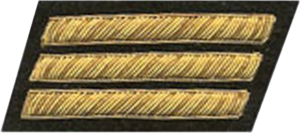
Les unités et commandants suivants de l'armée des États confédérés ont combattu dans la campagne de Bristoe de la guerre de Sécession. L'ordre de bataille unioniste est indiqué séparément. L'ordre de bataille est compilé à partir de l'organisation de l'armée du 30 septembre 1863, les comptes-rendus des pertes et les rapports.
L'ordre de bataille confédéré de la bataille de Gettysburg comprend les officiers et les hommes de l'armée de Virginie du Nord de la guerre de Sécession plusieurs noms de commandant indiquent le succession de commandement pendant les trois jours de combat (1-3 juillet 1863). L'ordre de bataille est établi à partir de l'organisation de l'armée lors de la bataille, des décomptes des pertes et des rapports.
L'ordre de bataille confédéré à Ball's Bluff présente les unités de l'armée des États confédérés et les commandants qui ont combattu lors de la bataille de Ball's Bluff au cours de la guerre de Sécession, qui s'est déroulée du 20 au 24 octobre 1861 dans le comté de Loudoun, en Virginie, aussi appelée la bataille de Leesburg ou la bataille de Harrison Island. L'ordre de bataille unioniste à Ball's Bluff est indiqué séparément.
Les unités et commandants suivants de l'armée des États confédérés ont combattu lors de la seconde bataille de Kernstown de la guerre de Sécession le 24 juillet 1864 à Kernstown, qui fait maintenant partie de la ville de Winchester en Virginie. L'ordre de bataille unioniste est indiqué séparément.